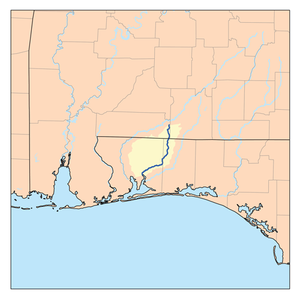
La Blackwater est une rivière de Floride longue de 91 km qui coule dans le sud de l'Alabama et traverse le Panhandle de Floride avant de rejoindre le golfe du Mexique. Elle entre en Floride par le comté d'Okaloosa puis le comté de Santa Rosa et se termine dans la baie qui porte son nom, un bras de la baie de Pensacola. Elle a donné son nom au parc d'État de Blackwater River.